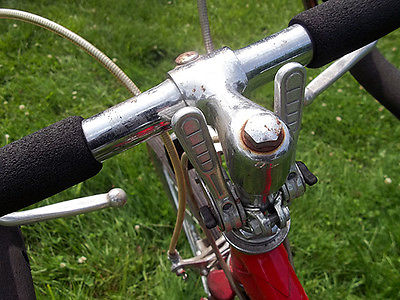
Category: bicycle